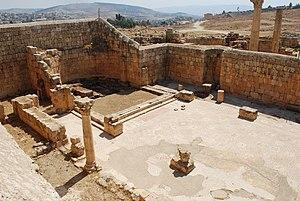
Eglise des saints Côme et Damien à Jerash.